Severn-Trent flyway

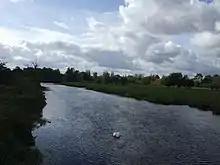
The Trent, downstream of Alrewas

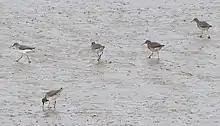
Redshank on the Humber foreshore

The Severn-Trent flyway is a migratory route, or flyway, used by birds crossing Great Britain from the Humber estuary to the Severn estuary or vice versa. It follows the Humber and its tributaries the rivers Trent and Tame, then the River Severn. The last of these is not connected to the other three, and so birds must cross the gap over the West Midlands conurbation, around Birmingham.